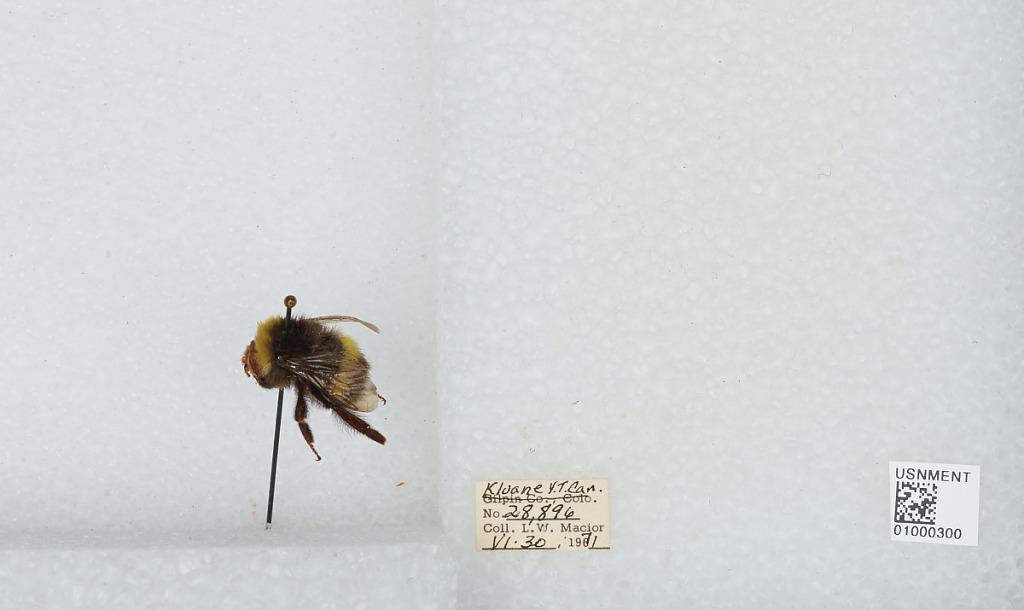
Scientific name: Bombus (Bombus) lucorum (Linnaeus)
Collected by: L. Macior
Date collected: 1971-6-30
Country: Canada
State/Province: Yukon Territory
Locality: Kluane
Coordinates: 60.75, -139.5